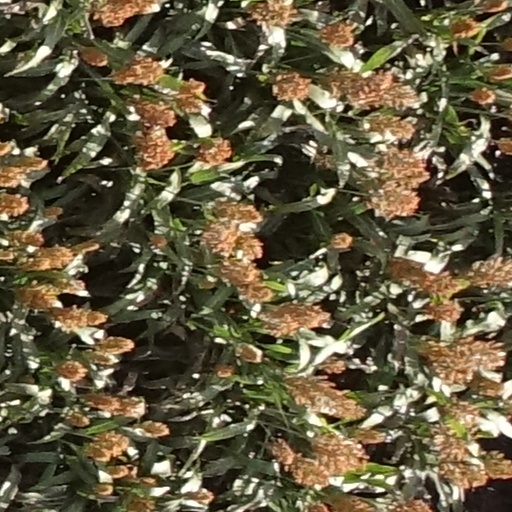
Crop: sorghum